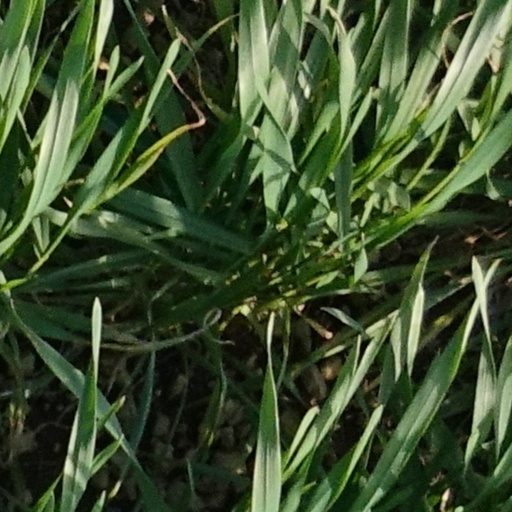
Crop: wheat